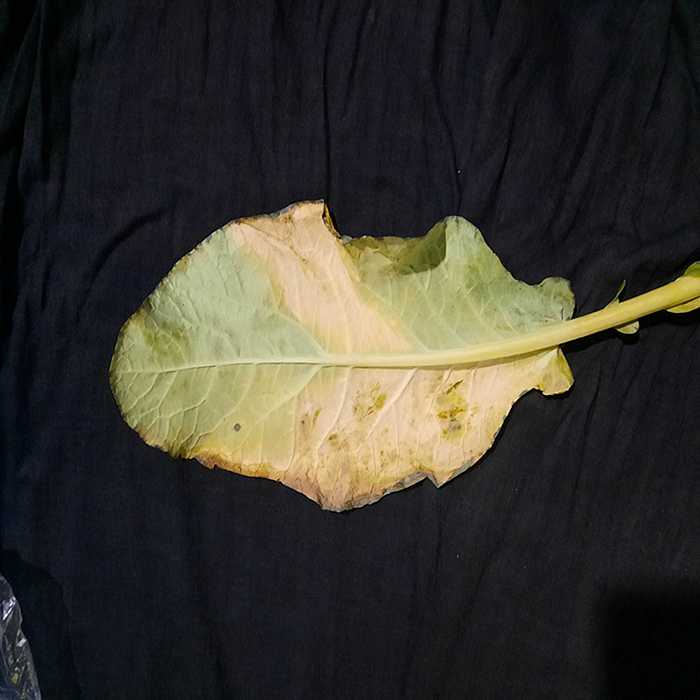
Plant: Cauliflower
Label: Black Rot